Nada Meawad

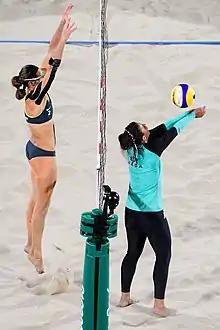
Egypt's Nada Meawad bumps in Rio 2016 Olympic Games

With her partner Doaa Elghobashy, she qualified in beach volleyball for the 2016 Summer Olympics in Rio de Janeiro by winning the CAVB Continental Cup held in Nigeria. Elghobashi and Meawad competed with different partners in helping Egypt to secure a berth in Rio. Doaa played with Lamies Nossier and Nada with Randa Radwan. Egypt posted a 5–0 record in the mid-April African Continental Cup finals in Abuja, Nigeria. With early wins over teams from Morocco, Mozambique, Namibia, and Nigeria, the Egyptians defeated Rwanda 2–1 in the finals. Meawad and Elghobashi played in their 1st FIVB Beach Volleyball World Tour tournament together. With no previous FIVB World Tour events played, Doaa and Nada was the first team from Egypt in the history to compete in the Olympic Games for beach volleyball.